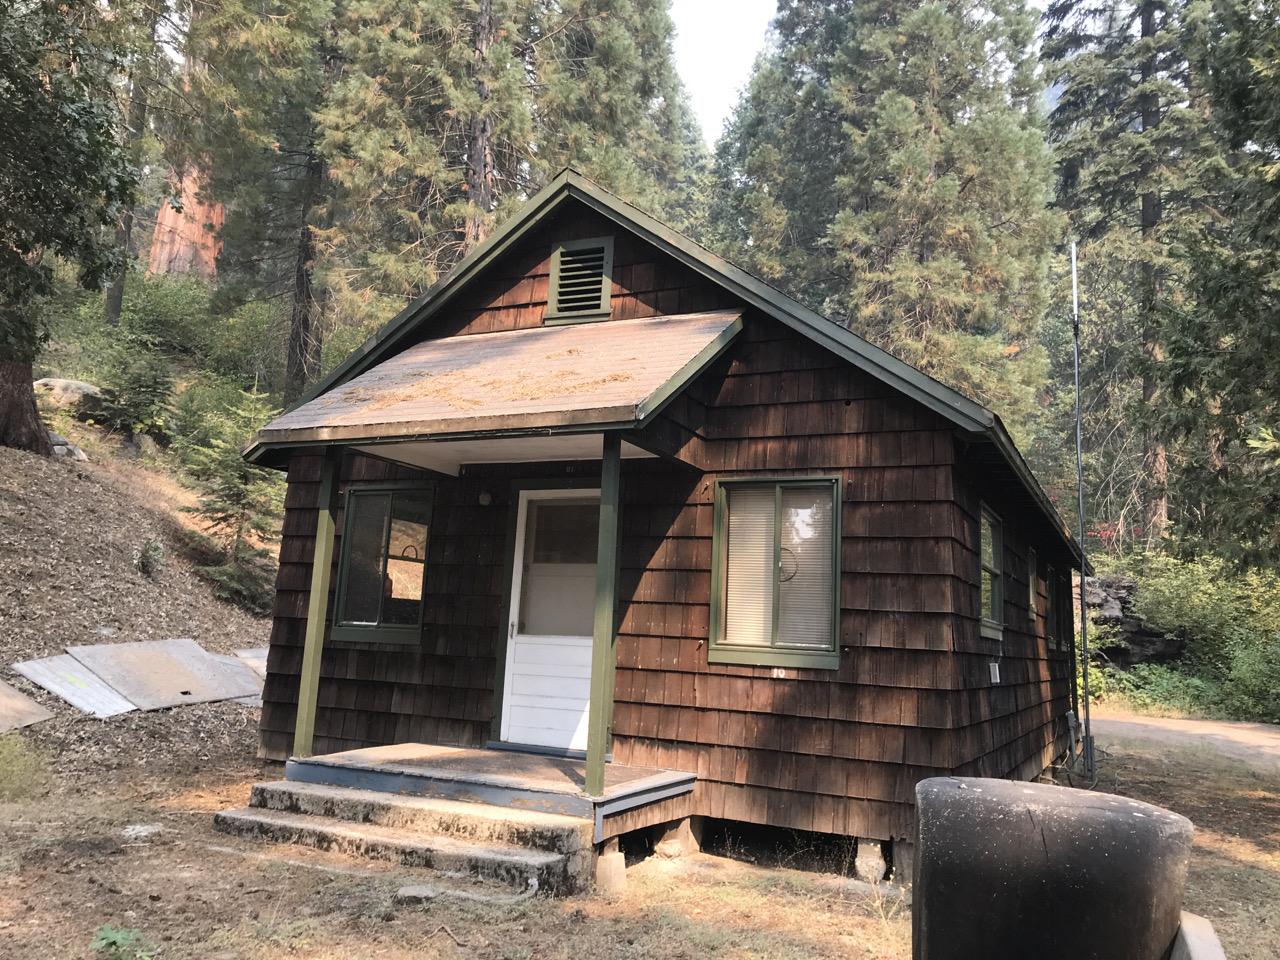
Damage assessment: no_damage